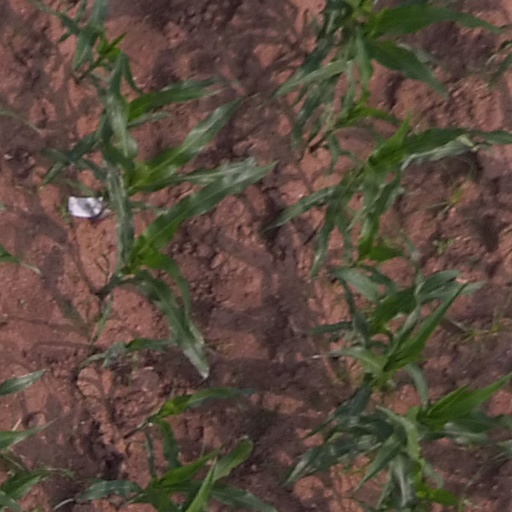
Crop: maize; corn